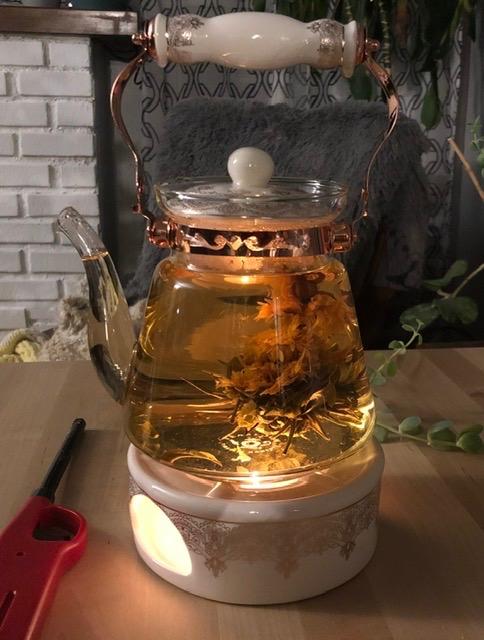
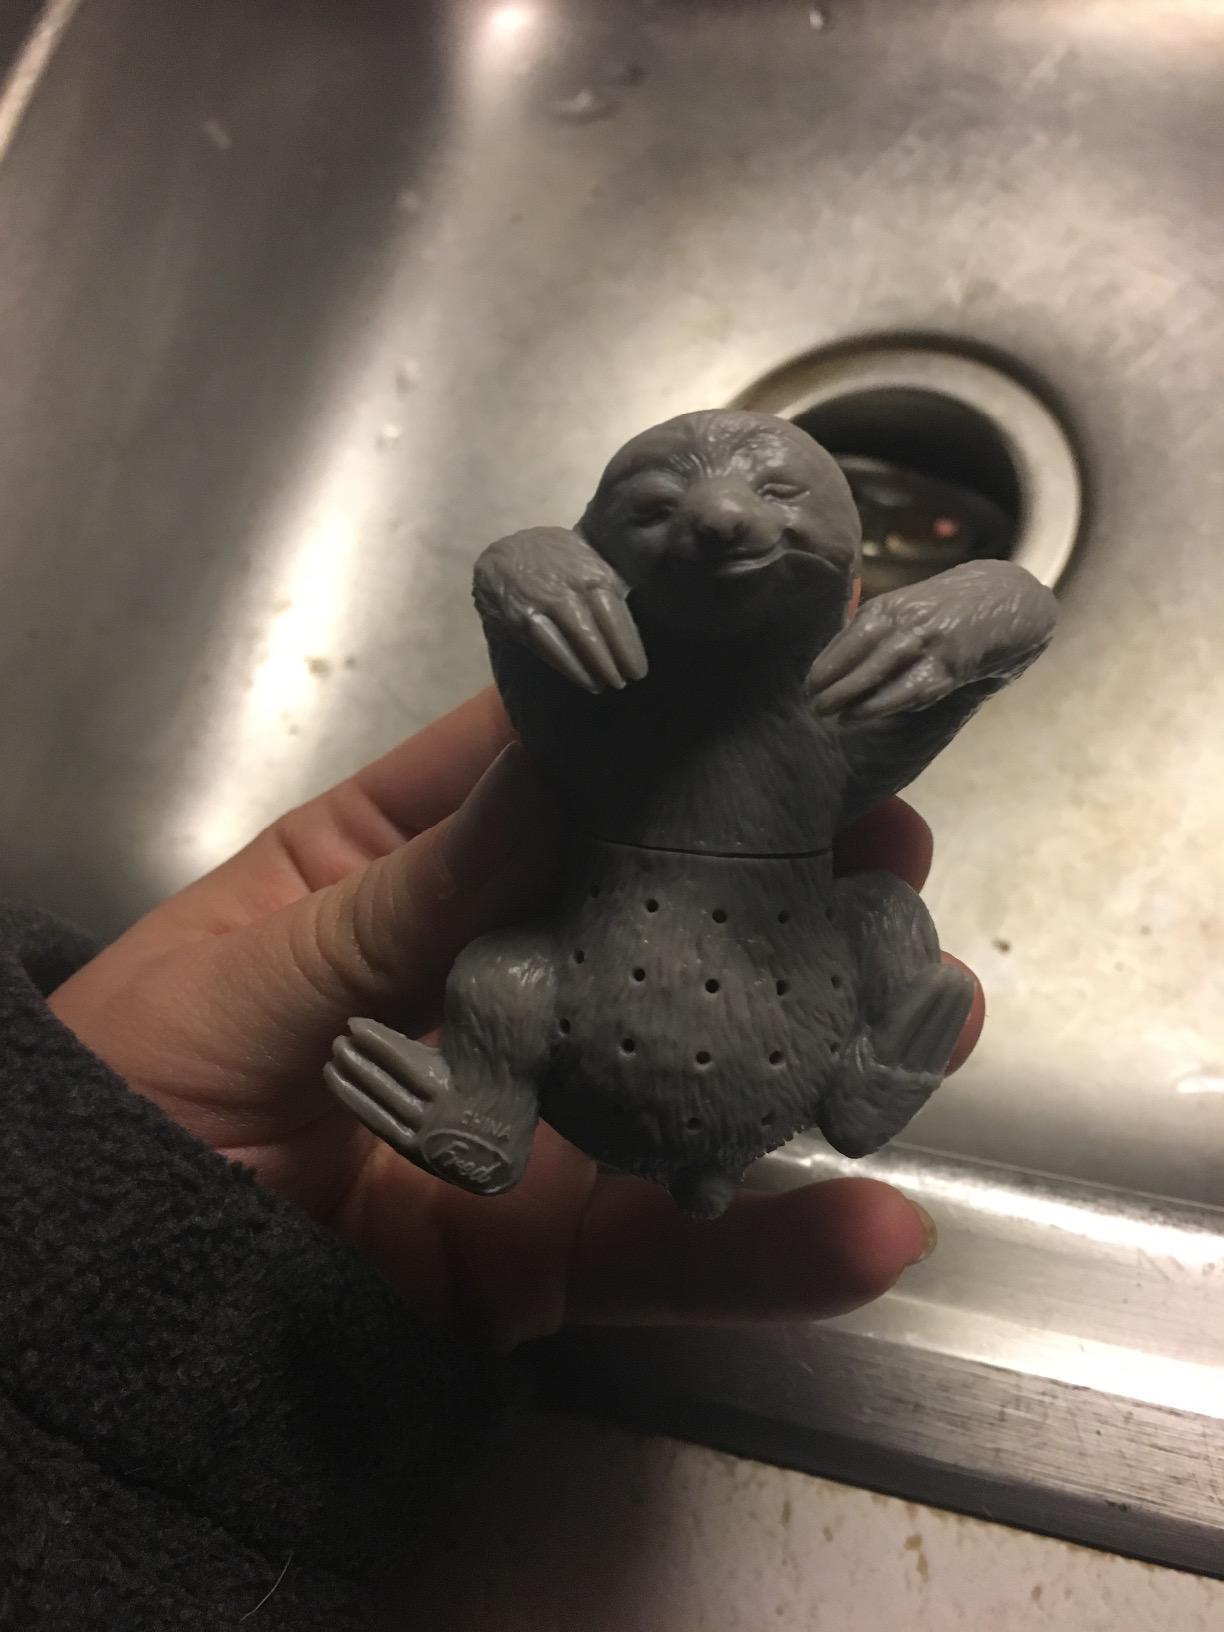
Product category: items_tea
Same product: no